Diplomacy (game)

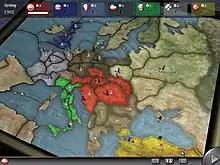
Screenshot from the Paradox computer game

Avalon Hill released a computer game version of "Diplomacy" in 1984 for the IBM PC. "Computer Gaming World" in 1987 stated that its computer opponents "simply stay the appetite of zealous Diplomacy players until they can gather flesh and blood victims". The magazine in 1994 described it as "a flop".